Pallas family

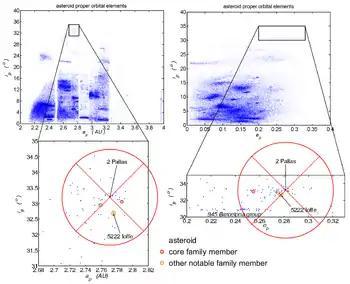
Location and structure of the Pallas family.

From the diagram, their proper orbital elements lie in the approximate ranges